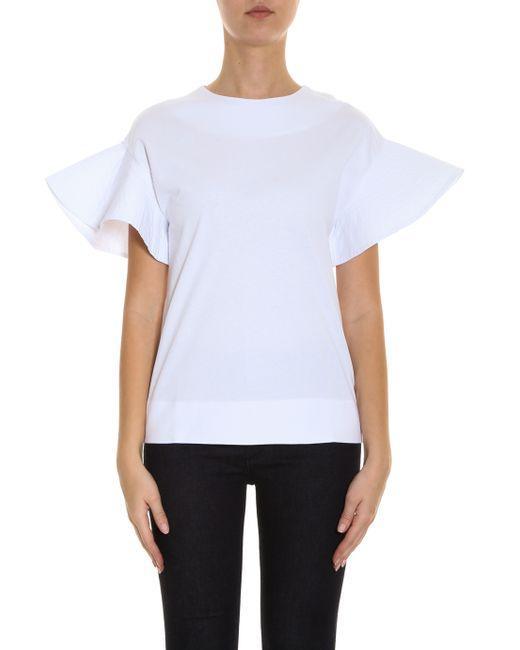
Weiße Damenbluse mit großen kurzen Ärmeln